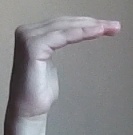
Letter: haa